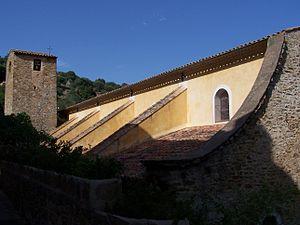
Bormes-les-Mimosas est une commune du département du Var en région Provence-Alpes-Côte d'Azur. La commune abrite le fort de Brégançon, résidence d'État utilisée comme lieu officiel de villégiature du président de la République française.
L'église Saint-Trophyme de Bormes-les-Mimosas, est un édifice religieux catholique français, situé dans le département du Var, dans la commune de Bormes-les-Mimosas.